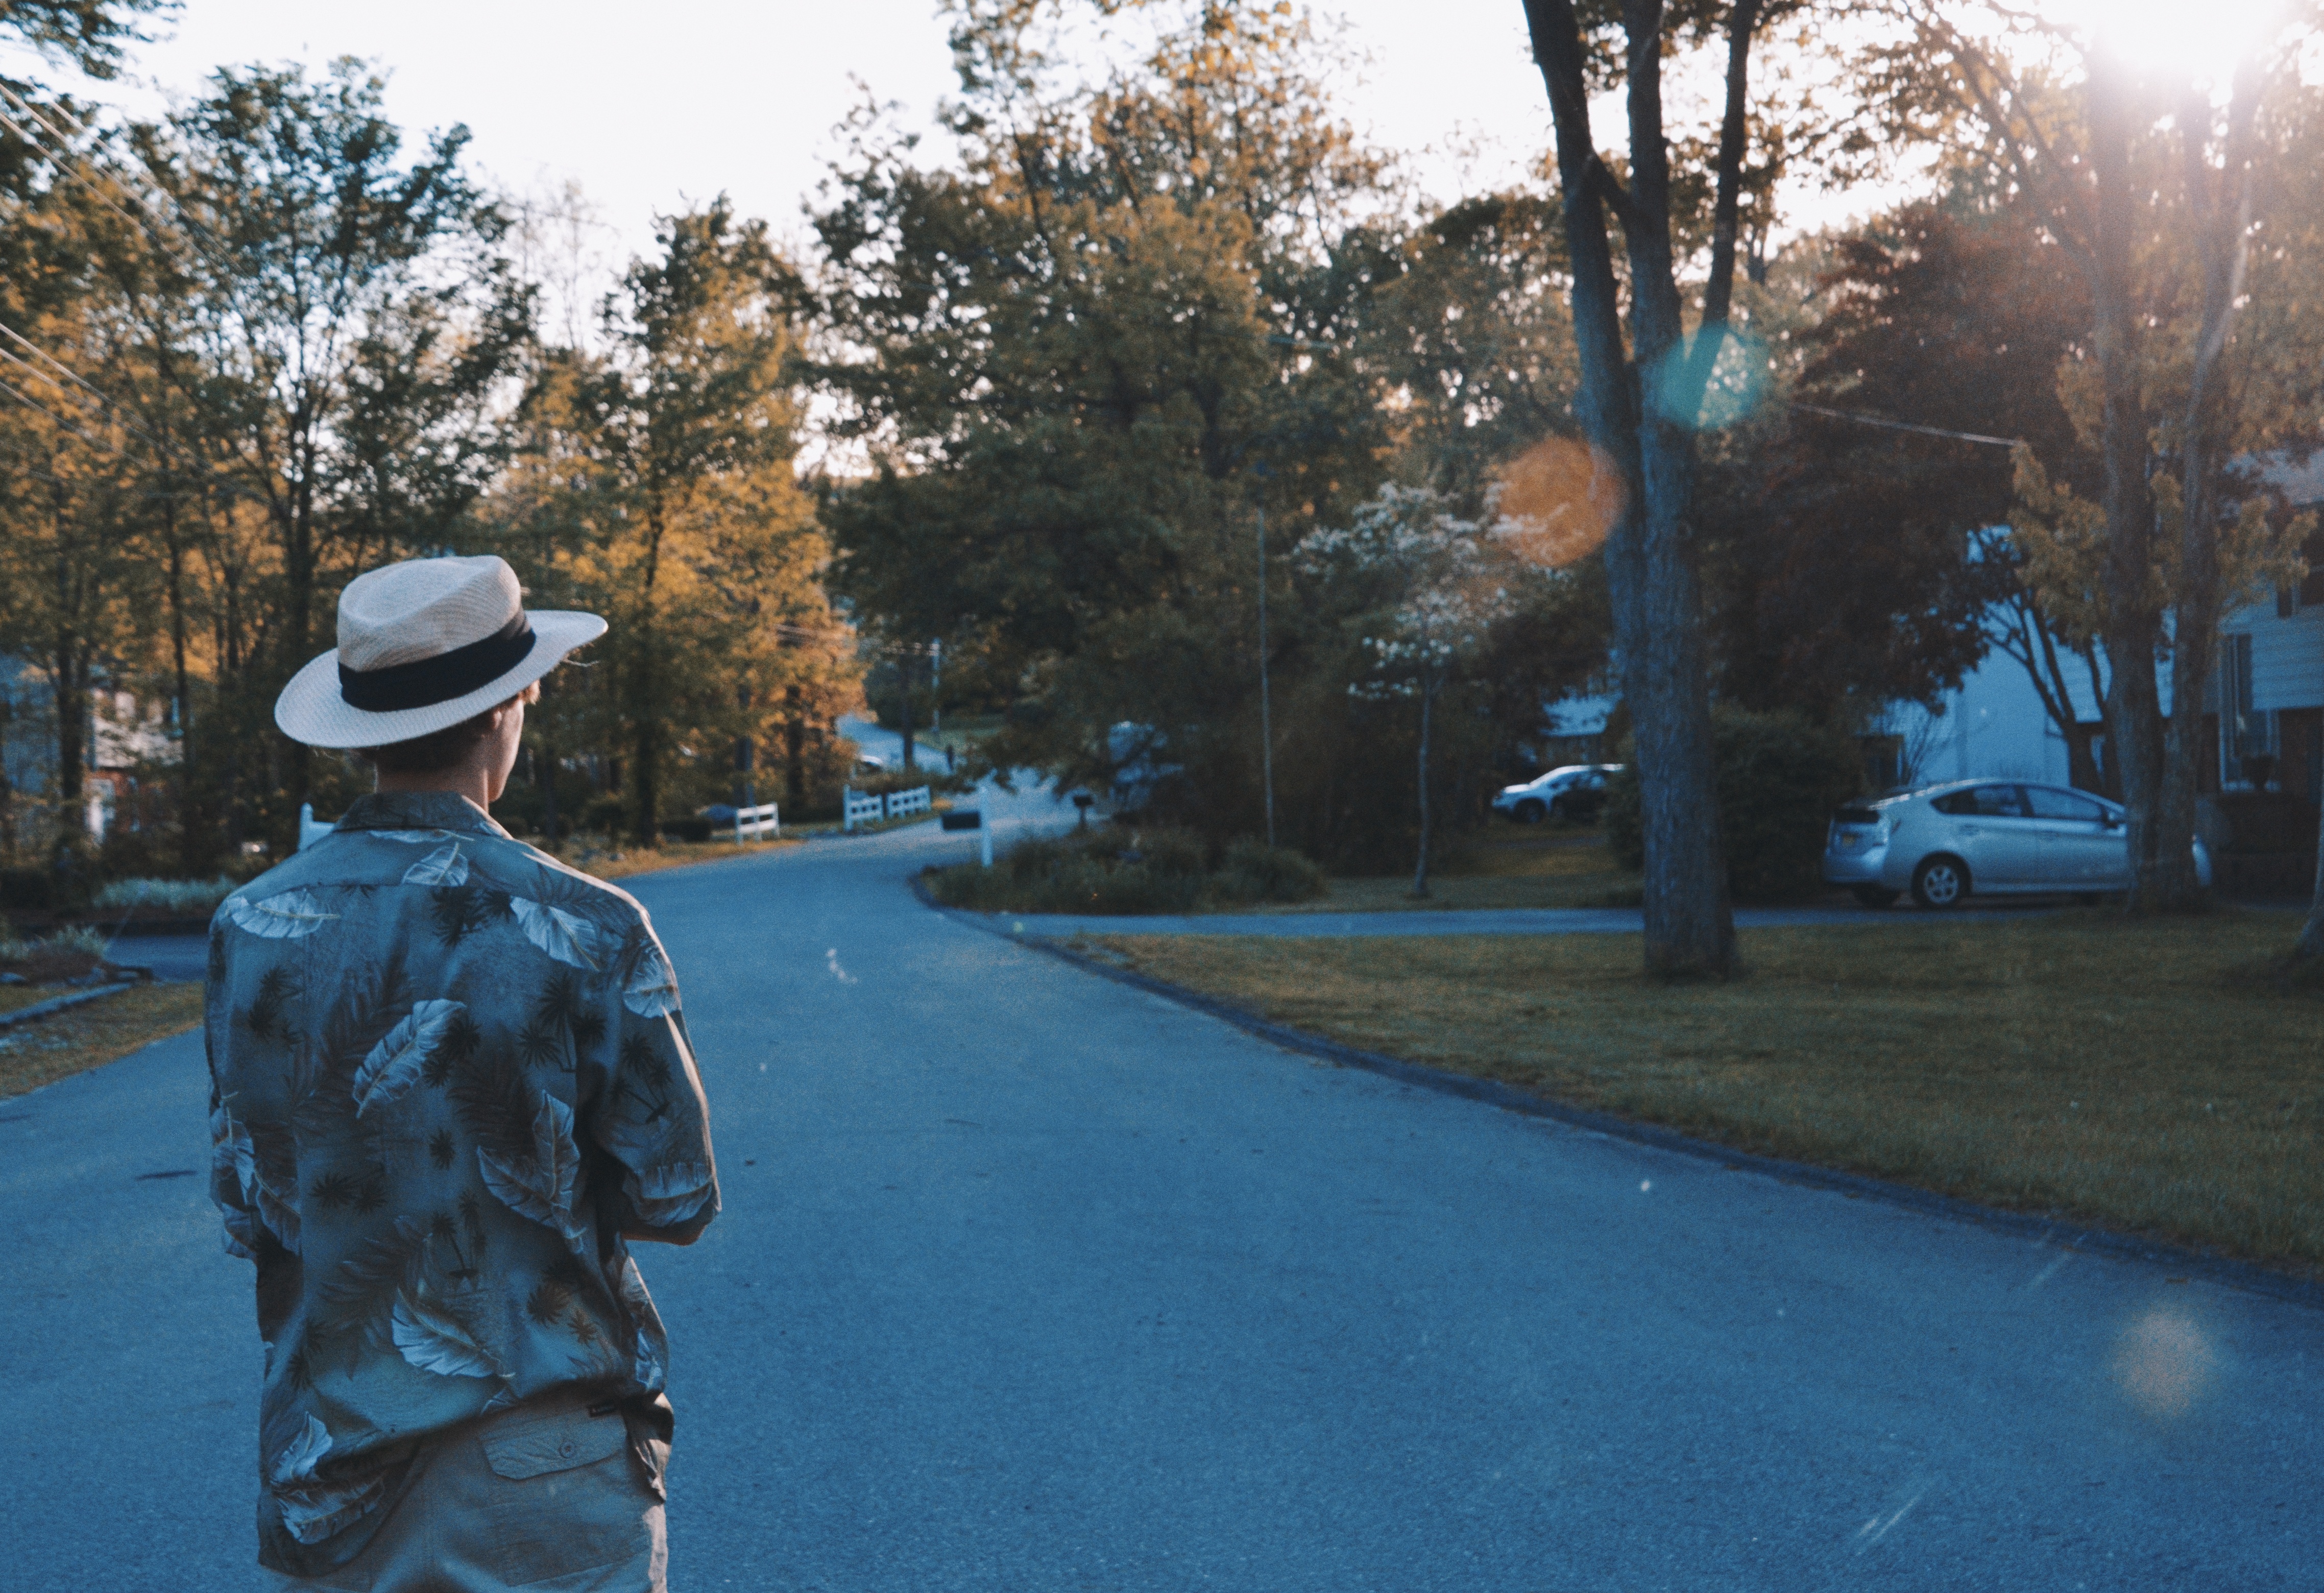
tree, snow, winter, road, spring, weather, blue, season